Itami Airport

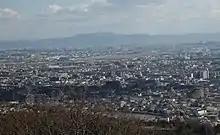
Aerial view of Itami Airport and surrounding cities in 2009

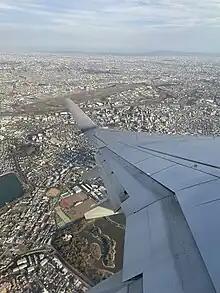
Aerial photo of Itami Airport taken from a Japan Airlines Boeing 737-800 in 2022

While Japan's economy was growing rapidly, the area around Itami Airport became an increasingly dense residential area for commuters to Osaka.